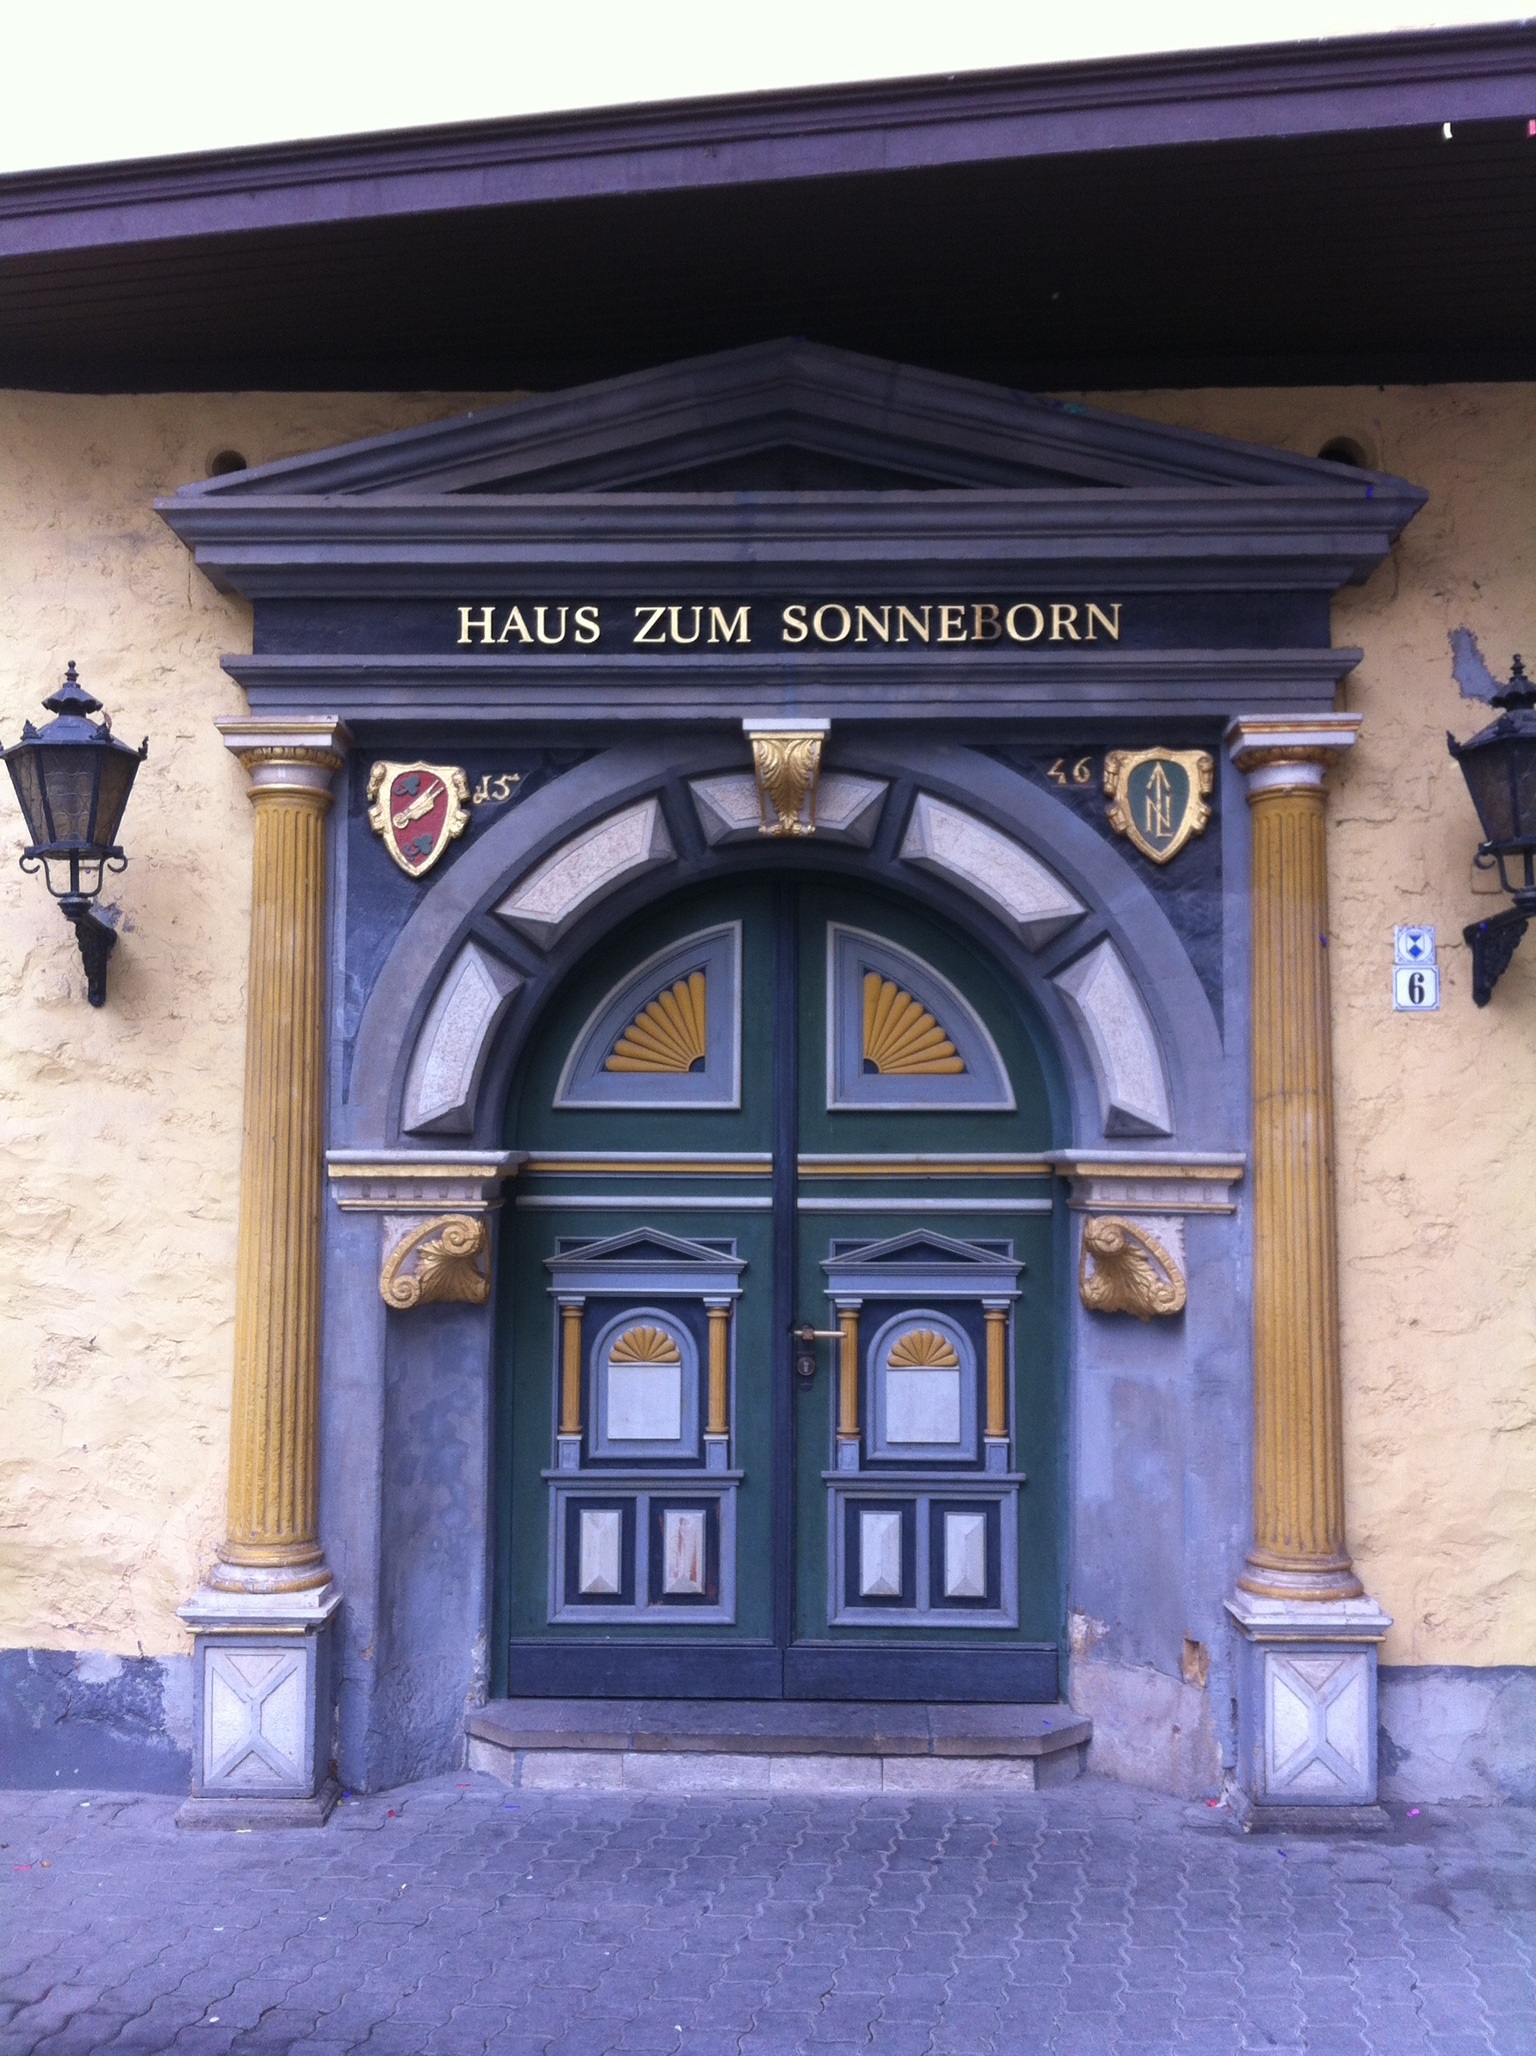
architecture, window, arch, column, facade, blue, church, chapel, door, goal, place of worship, shrine, synagogue, house entrance, historically, portal, erfurt, to the sonneborn